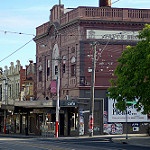
Label: non_damage_buildings_street